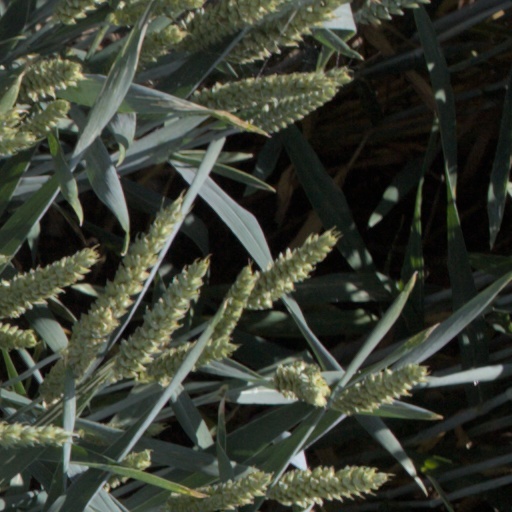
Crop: wheat